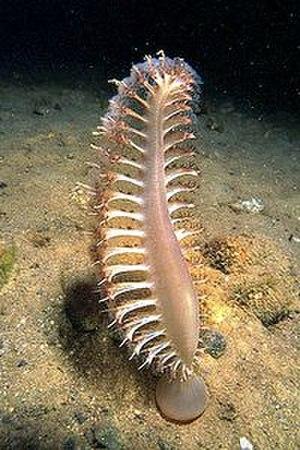
L'ordre des Pennatulacea rassemble des animaux cnidaires coloniaux marins appelés communément Pennatules. L'ordre compte 14 familles réparties en 2 sous-ordres. Ces espèces sont semble-t-il présentes dans toutes les mers tropicales et tempérées.
Pennatula phosphorea est une espèce de cnidaires, une pennatule de la famille des Funiculinidae.
Pennatula est un genre d'animaux de l'embranchement des cnidaires. Ces animaux sont fixés sur un substrat.